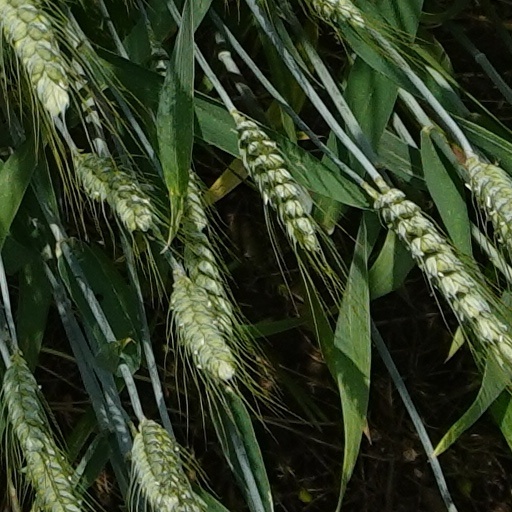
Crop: wheat